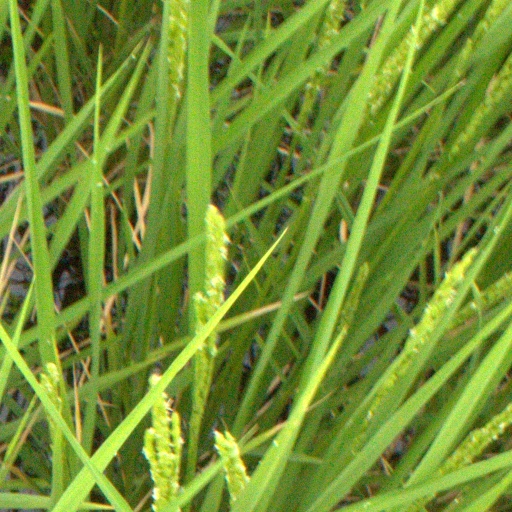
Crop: rice